Answer in natural language. Consider the 3D positions of the objects in the scene and not just the 2D positions in the image. Is the centerpoint of  gray colour chair  shape square at a higher height than Window? Choose between the following options: yes or no
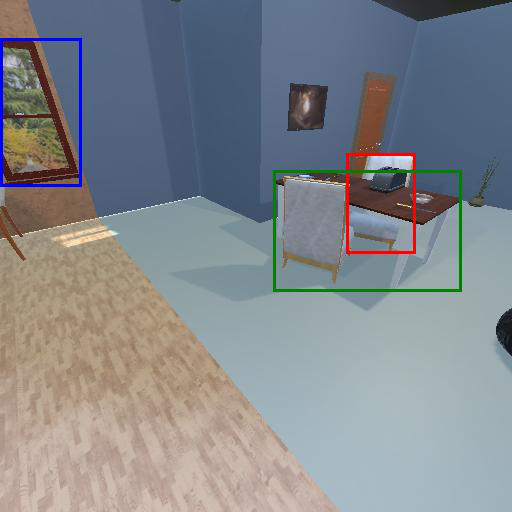
<answer>no</answer>